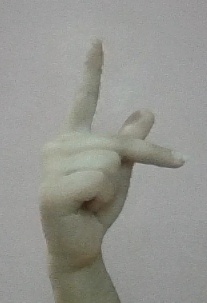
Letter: dha